Valdemar Atterdag holding Visby to ransom, 1361

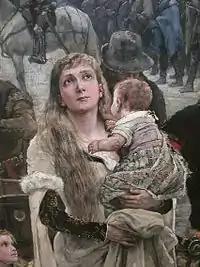
Detail from the painting.

Valdemar Atterdag holding Visby to ransom, 1361 is a historical painting (oil on canvas, signed in 1882) by the Swedish historical painter Carl Gustaf Hellqvist (1851–1890).